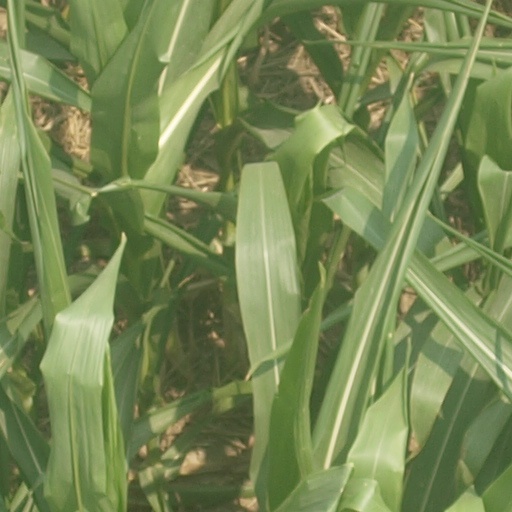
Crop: maize; corn